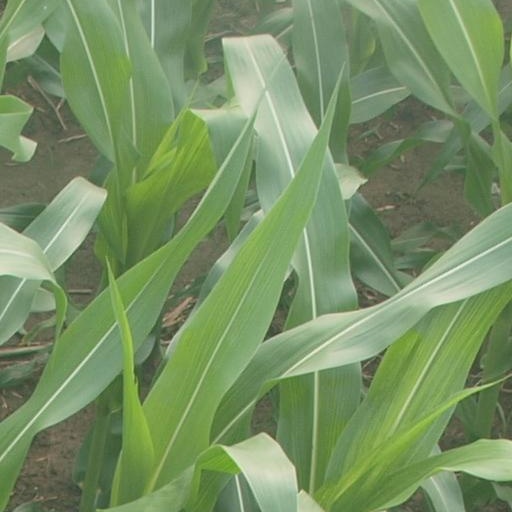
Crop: maize; corn